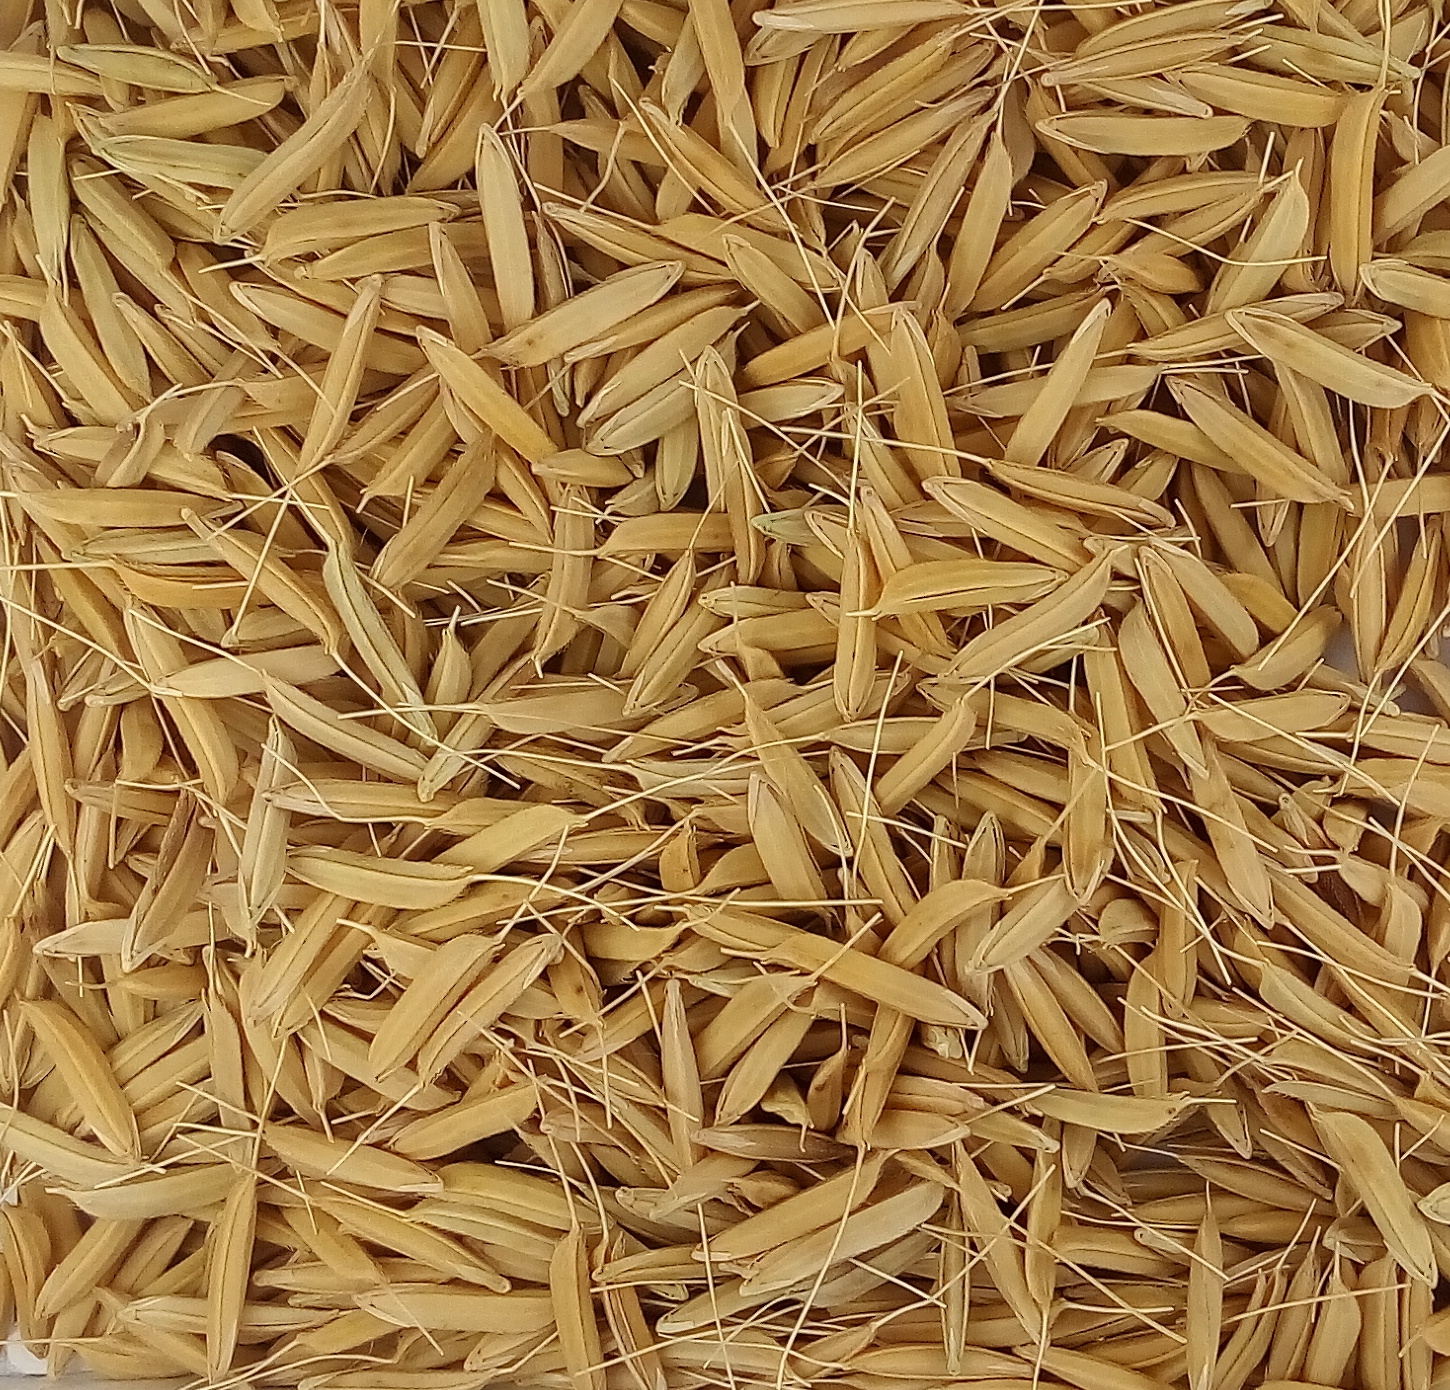
Rice seed variety: PB1